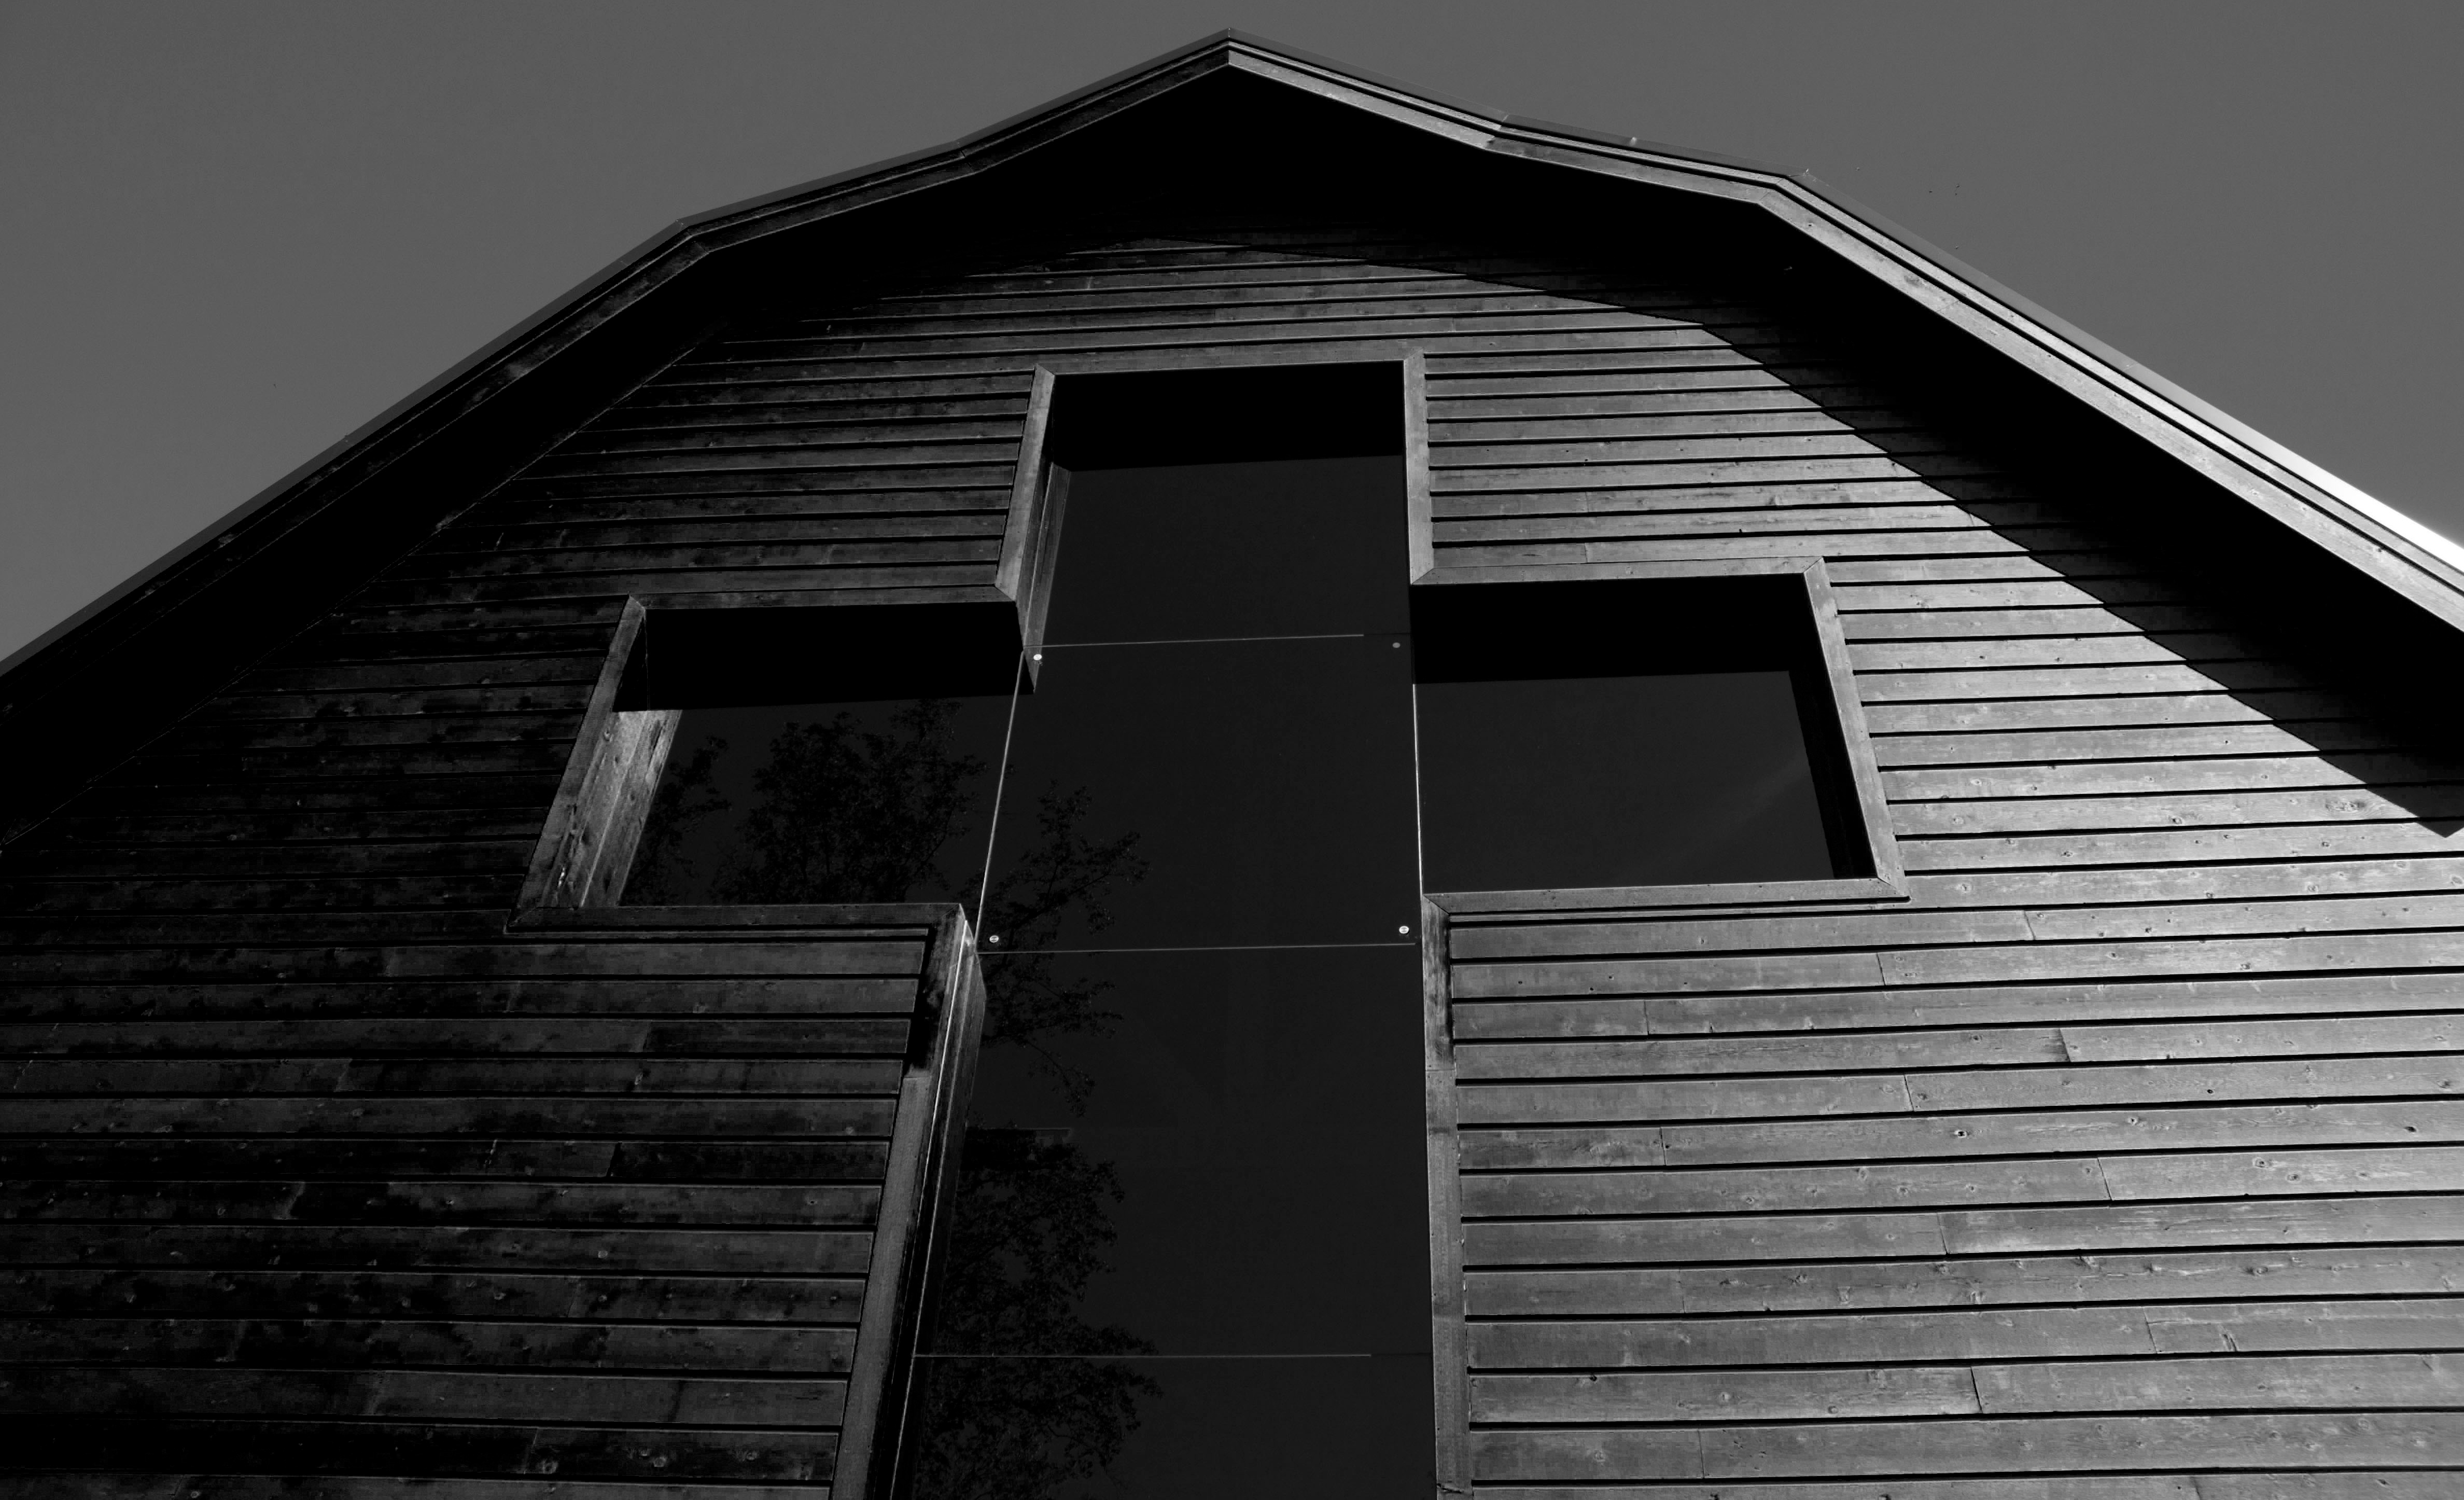
black and white, architecture, wood, white, house, window, roof, line, facade, darkness, black, monochrome, brick, symmetry, siding, monochrome photography